Argentia

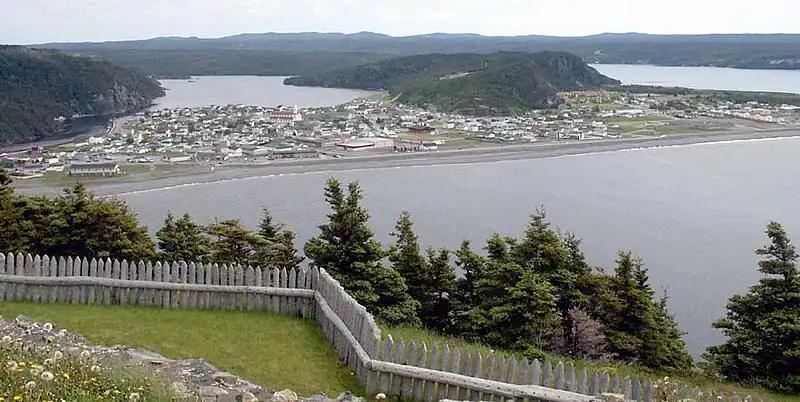
When Argentia village was demolished during the Second World War and its people were moved mostly to nearby Placentia

Most people relocated to the nearby villages of Freshwater or Placentia. However, what little had been paid as compensation (usually no more than a few thousand dollars for homeowners in Argentia) proved inadequate for building equivalent new homes due to severe wartime shortages of labour and materials.